Madness for Love

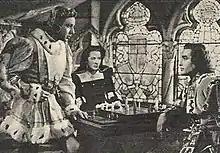
Screenshot from film

Madness for Love is a 1948 Spanish historical drama film directed by Juan de Orduña.